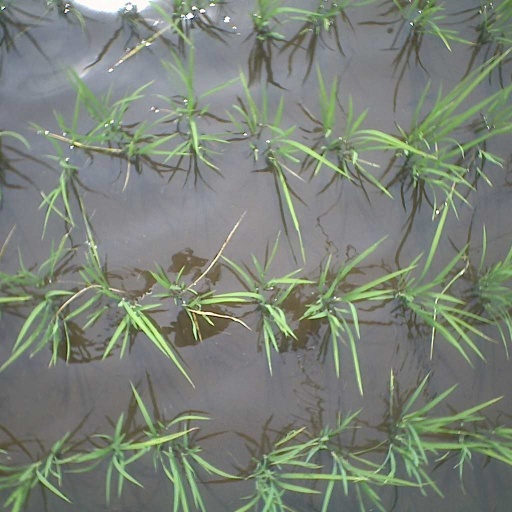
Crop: rice